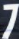
Number: 7